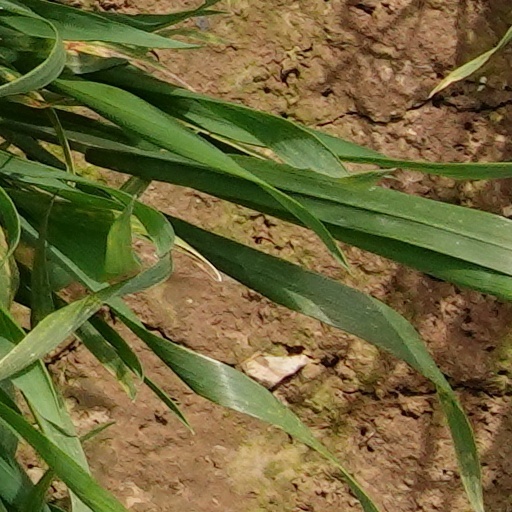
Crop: wheat